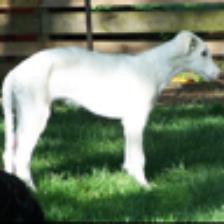
Label: NonHuman